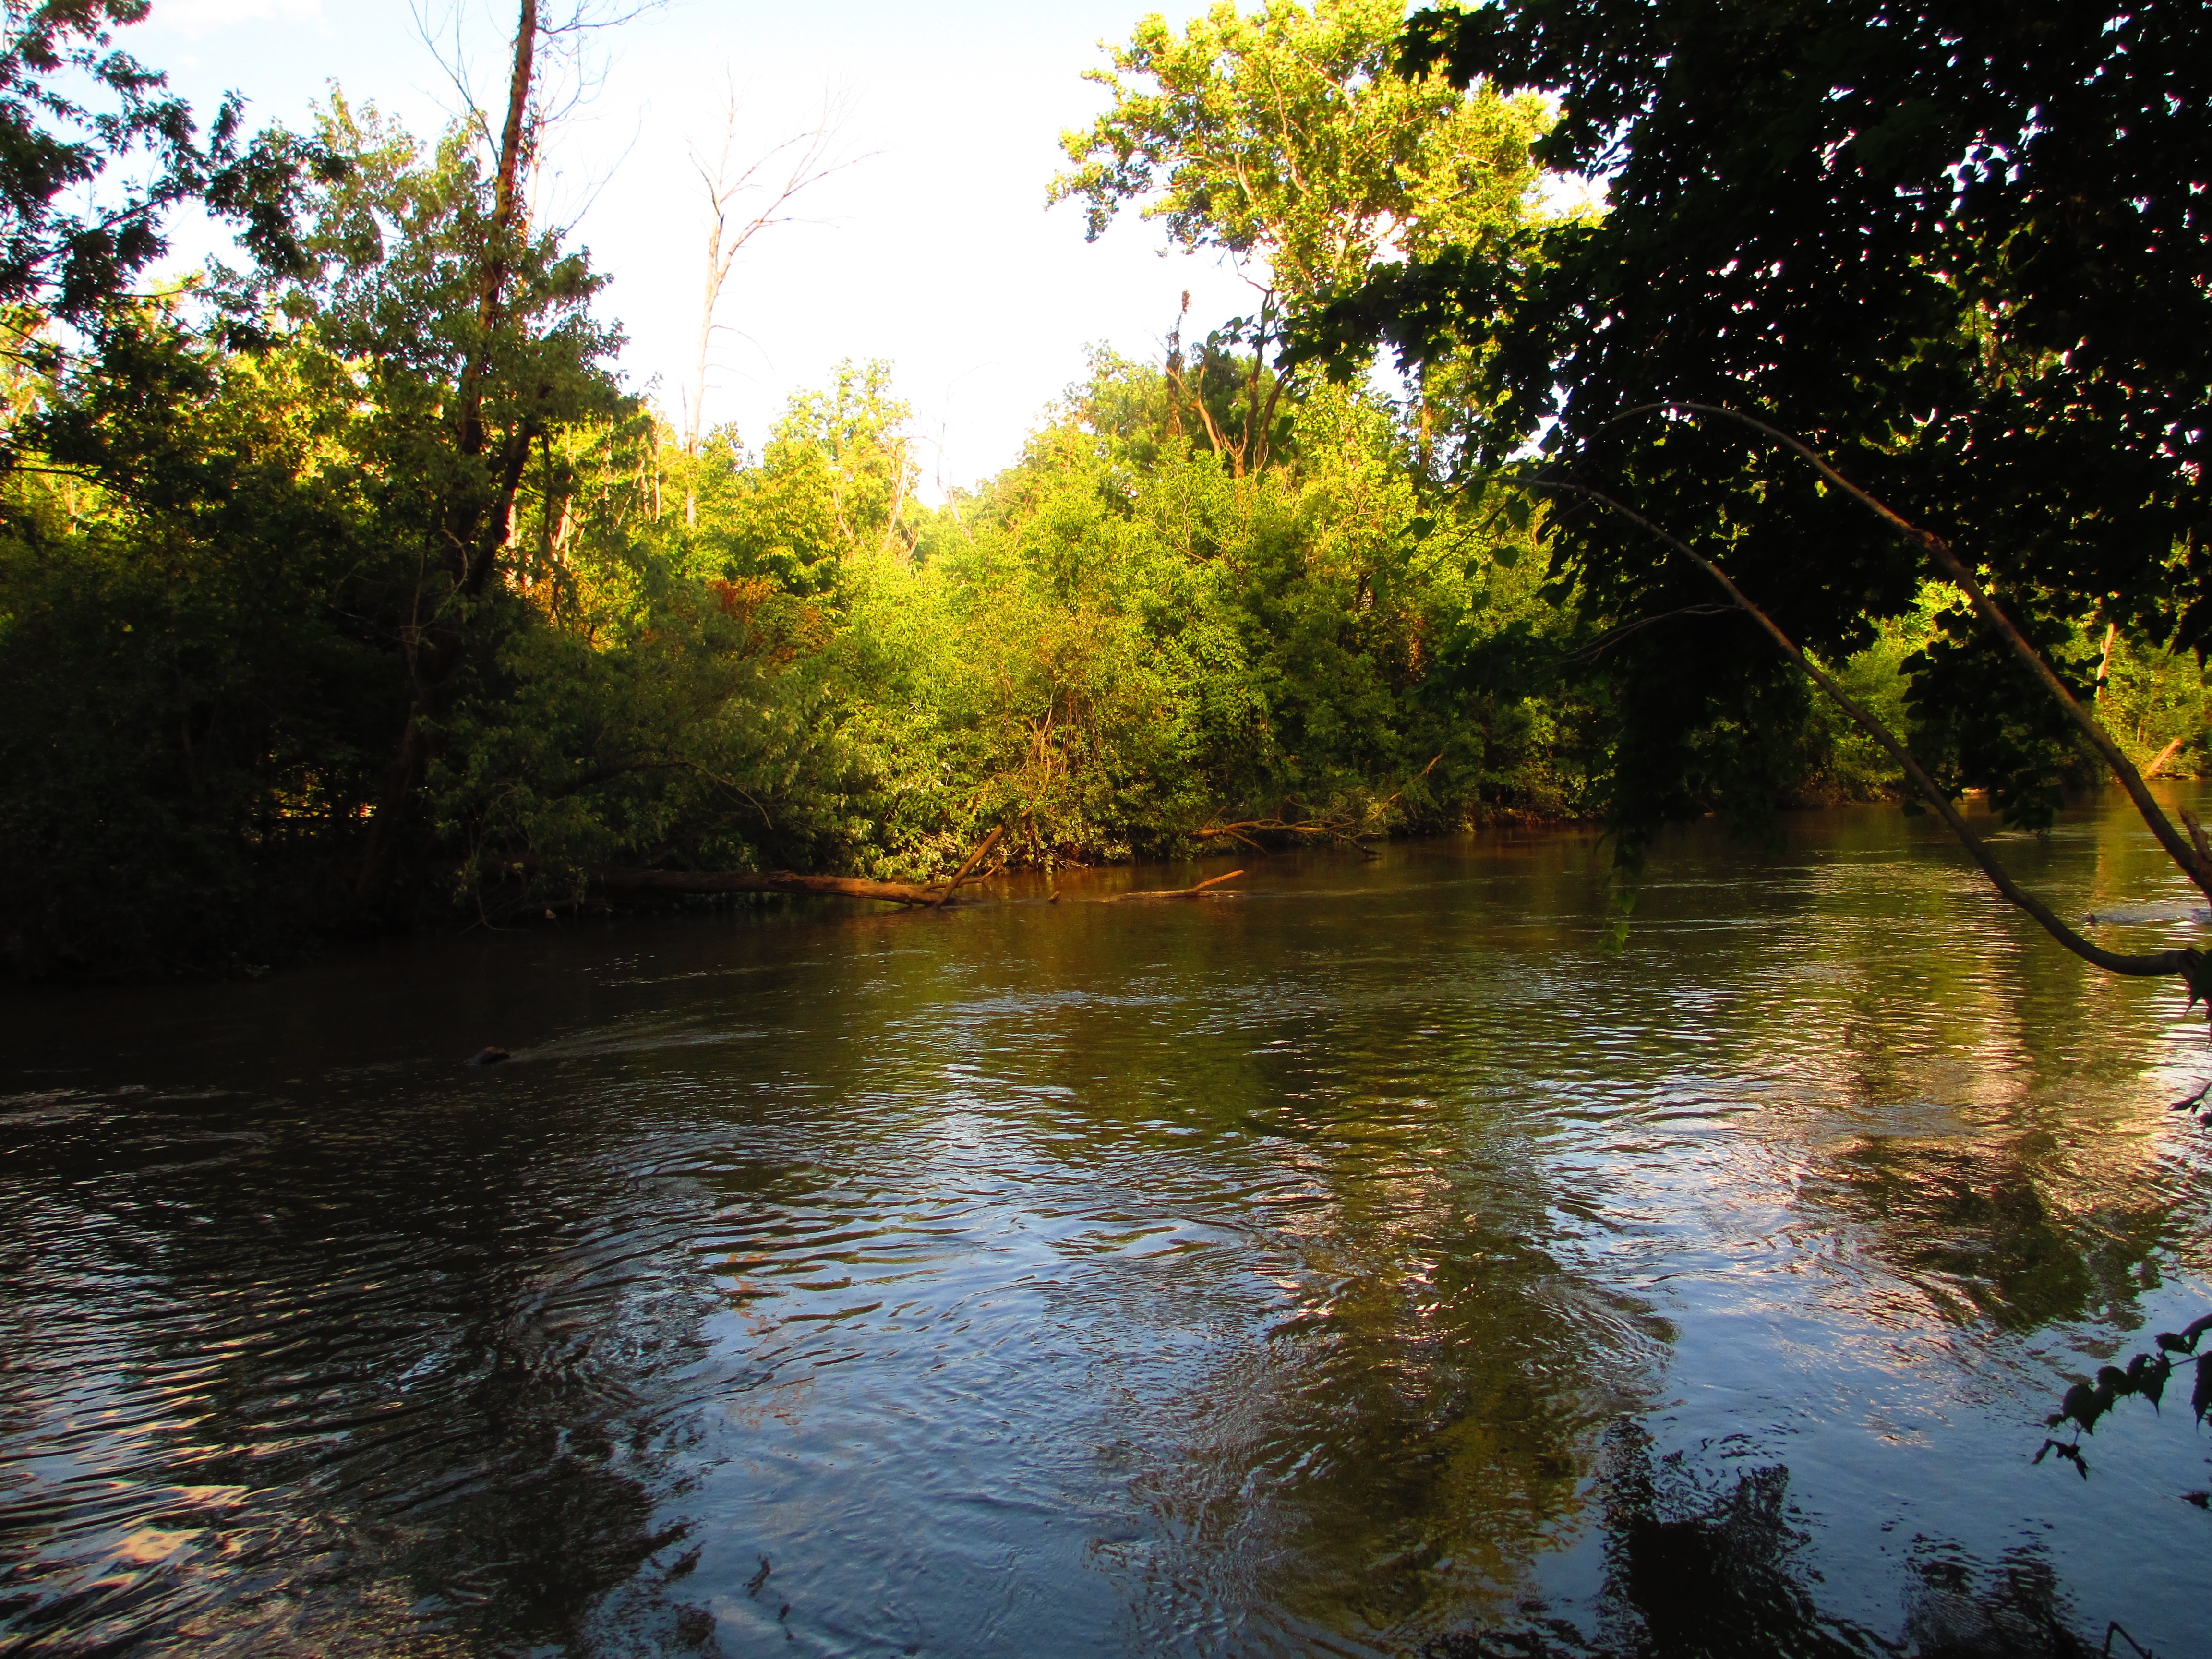
landscape, tree, water, nature, forest, light, sunlight, morning, leaf, lake, river, pond, stream, reflection, autumn, yellow, season, waterway, body of water, habitat, yellow light, natural environment, woody plant, rouge river